Billy West

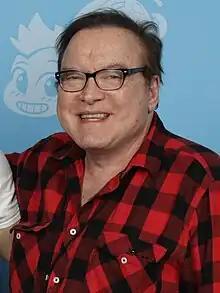
West at Animate! Columbus in 2023

William Richard Werstine (born 1952), known professionally as Billy West, is an American voice actor, comedian, radio personality, impressionist and musician. His voice roles include Bugs Bunny in the 1996 film "Space Jam", the title characters of "Doug" and "The Ren & Stimpy Show", and several subsequent projects. He also voiced Disney characters, including Ellyvan the Elephant in "Jungle Junction", Bashful in "The 7D", as well as the "Futurama" characters Philip J. Fry, Professor Farnsworth, Dr. Zoidberg, Zapp Brannigan, and many more. In commercials, he voices the Red M&M and formerly voiced Buzz for Honey Nut Cheerios. West also voices other established characters such as Elmer Fudd, Popeye, Shaggy Rogers, Rocket Raccoon, Muttley, and Woody Woodpecker. He was a cast member on "The Howard Stern Show", during which time he was noted for his impressions of Larry Fine, Marge Schott, George Takei, and Jackie Martling.